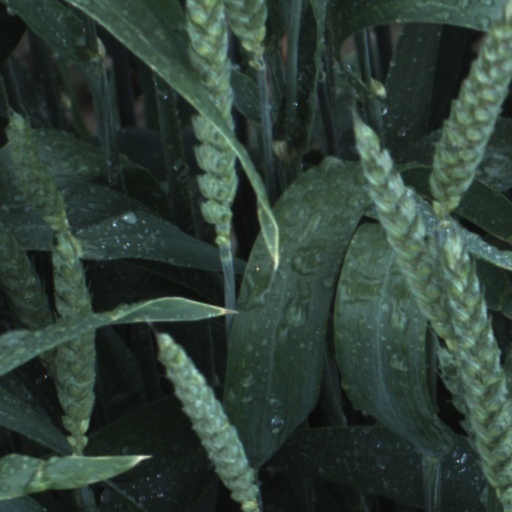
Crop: wheat